Emily Fields

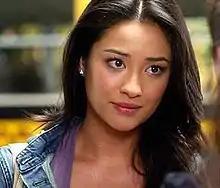
Shay Mitchell as Emily Fields in the television series.

Emily Catherine Fields is a fictional character created in 2006 by author Sara Shepard. She is a character in both "Pretty Little Liars"' books and television series, and initially appears as a "jock girl" and one of the main protagonists of the story. She is part of the group known as the Liars; and is best friends with the four other members, who are also protagonists. Emily is known for her description and shyness, as well as for being part of a conservative family, the Fields.